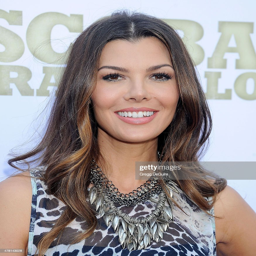
actor arrives at the premiere .